Texas Hemp Harvest Festival

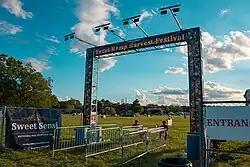

The Texas Hemp Harvest Festival is an annual music festival held in Austin, Texas.